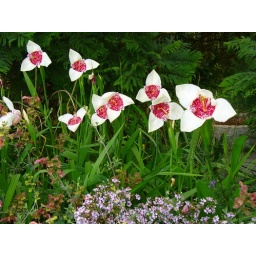
Tigridia in my front garden...other plants are salvia,aster,and the ferny tree at the rear is a jacaranda